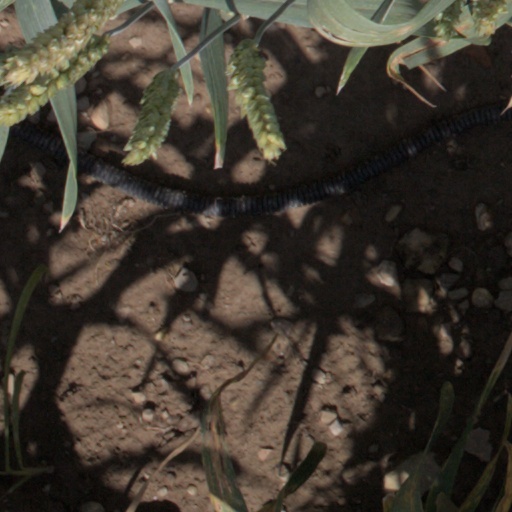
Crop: wheat